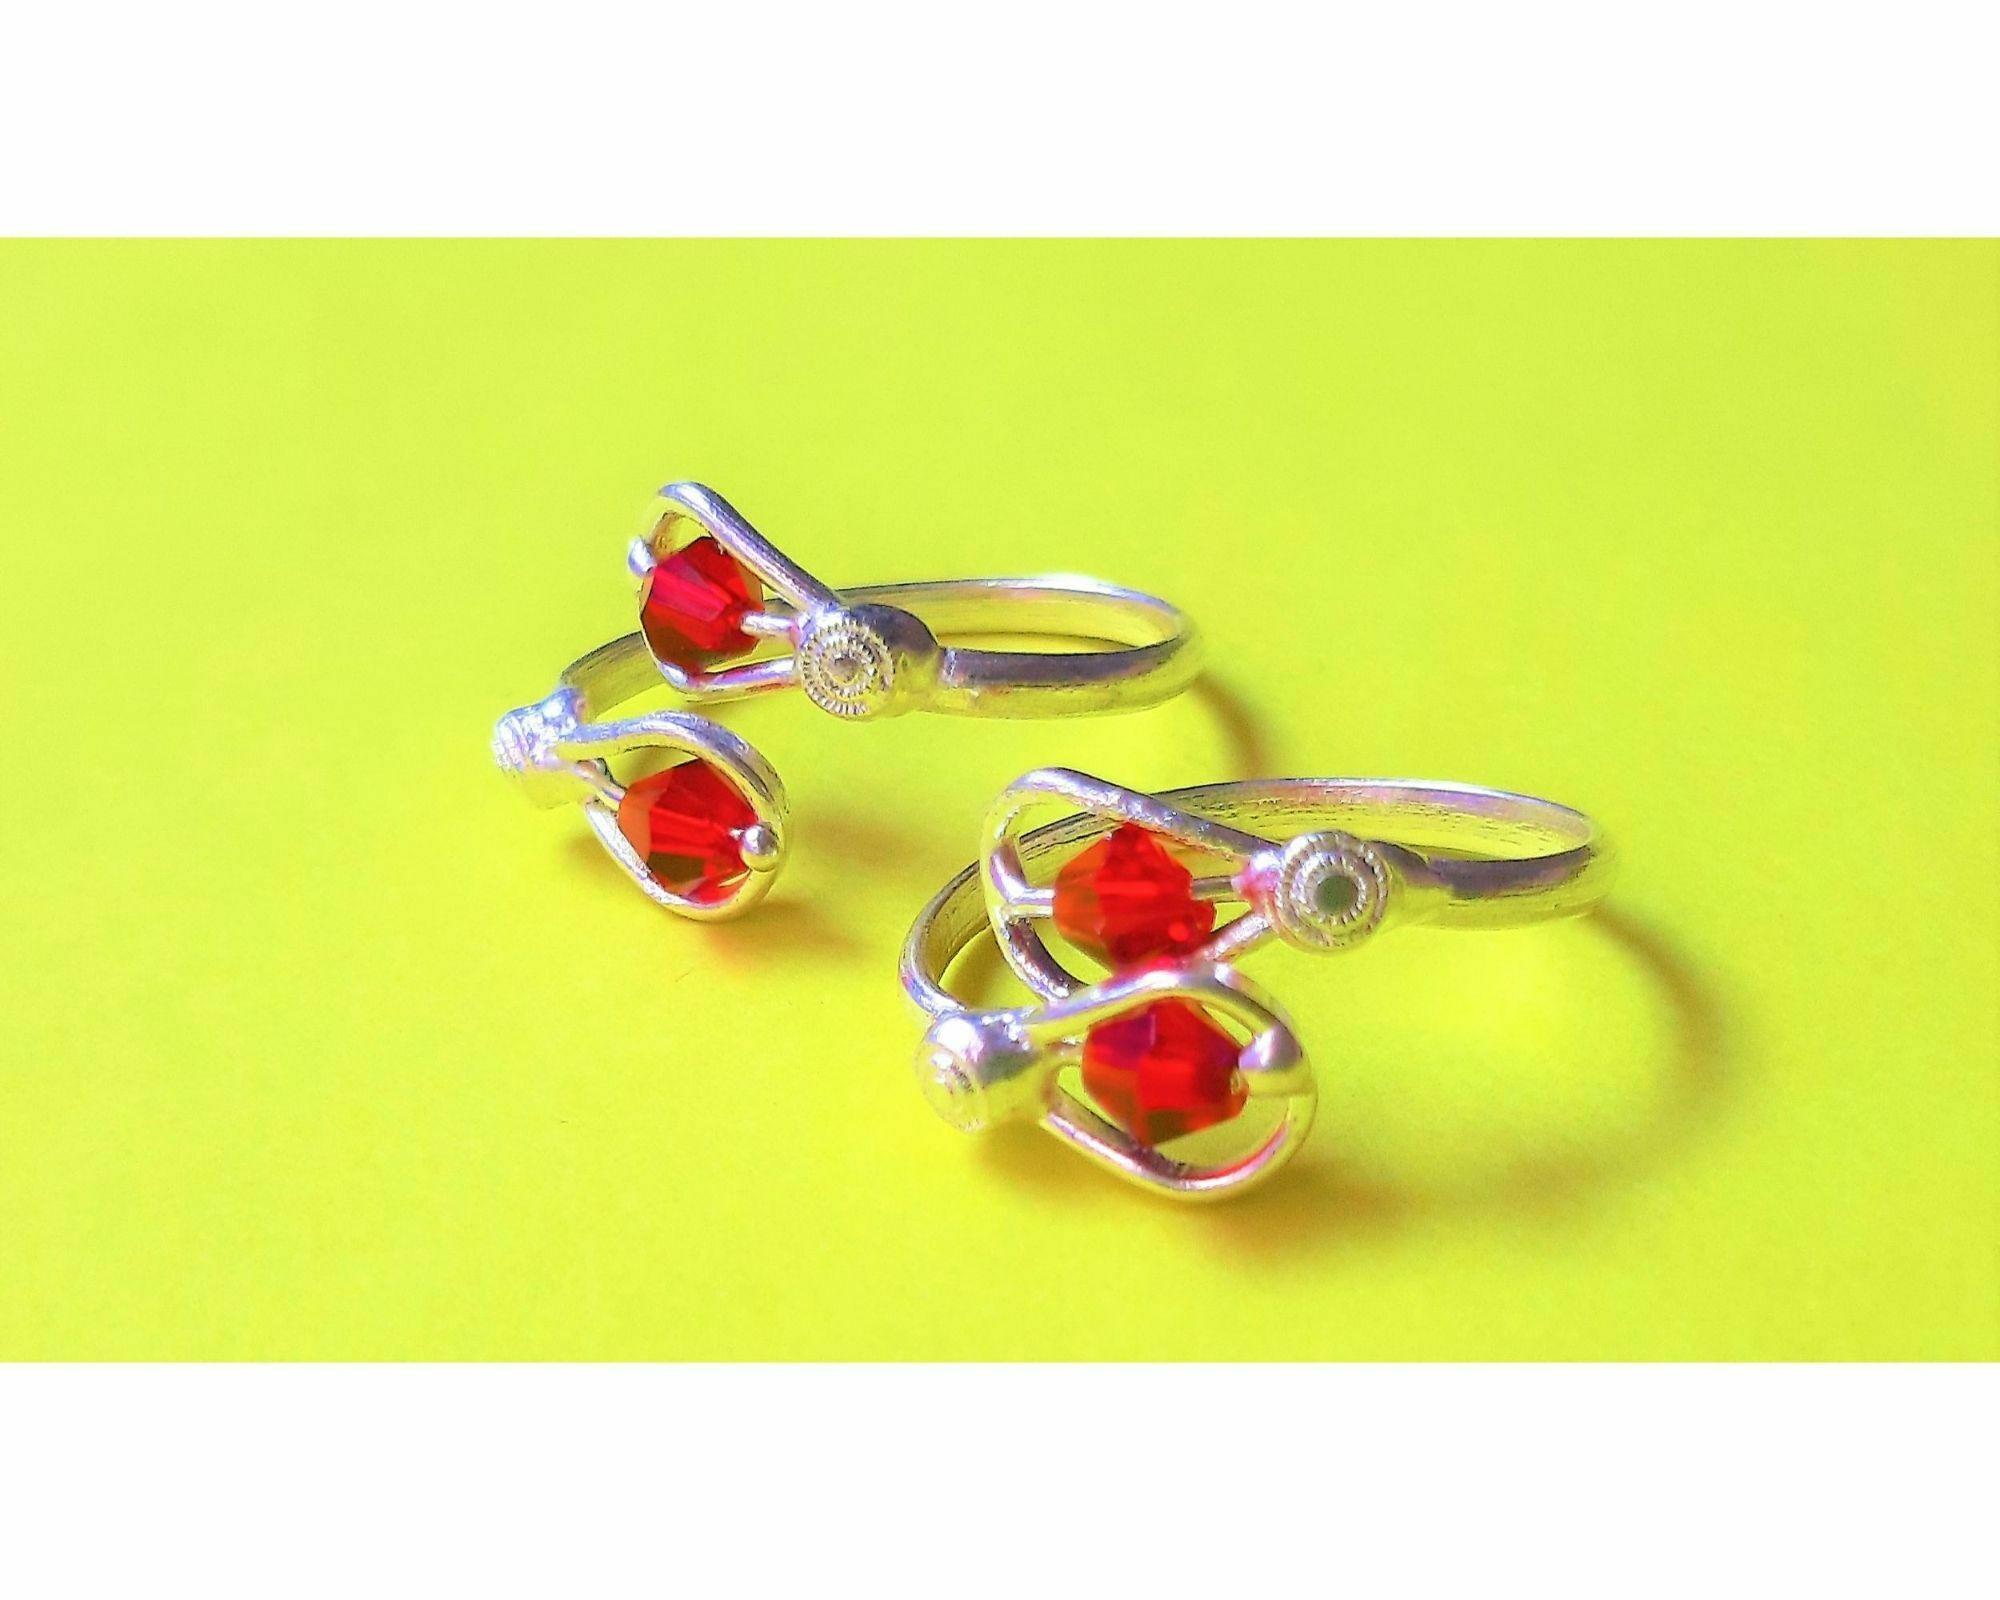
Kamada creations Designer Toe ring Set
Type: Traditional Jewellery
Brand: Kamada Creations
Price: Rs. 192
 Increase your style quotient with these Elegant Toerings from Kamada Creations. Designed to perfection these DBSain pattern toe rings will instantly attract your beauty. Oxidized Silver DBSated Toe rings pair gives an elegant looks you require for all your Occasions. Adjustable in Size with smooth curves to keep your skin safe. Skin friendly - nickel free and lead free as per international standards. Anti-allergic and safe for skin Pretty enough to adorn the feet of a princess, these toe-rings make great festive wear too. Make an Admirable Gift for your friend sister, mother or wife, anniversary, birthday gift, Suitable for party, Office or Daily Wear.
Features: skin friendly,lightweight,silver plated
Included: 4-PAIR-OF-TOE-RING-SET